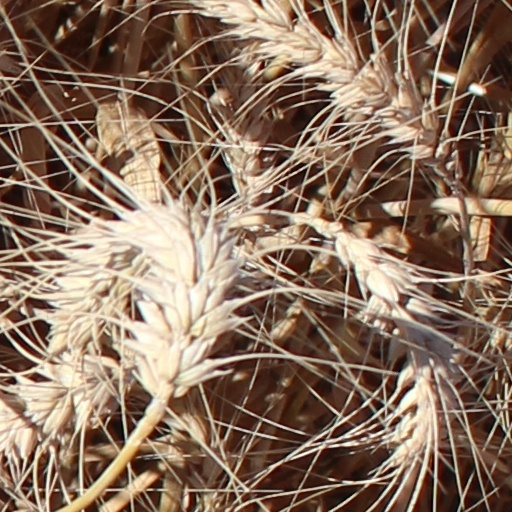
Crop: wheat